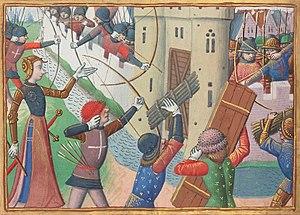
Présentation chronologique, par date, d'évènements historiques de la ville de Paris la capitale de la France.
La Chapelle est une ancienne commune de l'ancien département de la Seine qui a existé de 1790 à 1860 avant son incorporation au territoire de la ville de Paris. Elle s'est appelée La Chapelle-Franciade sous la Révolution. Elle est parfois nommée La Chapelle-Saint-Denis.